Trees of Life

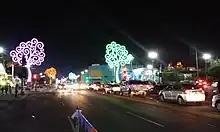
Trees of Life illuminated at night on Avenida Bolívar, Managua, 2016

The Trees of Life are a public art installation in Managua, Nicaragua. Begun in 2013 to honor the 34th anniversary of the Sandinista Revolution, the Trees of Life are a city beautification project of First Lady Rosario Murillo, who has also served as Nicaragua's Vice President since 2017.